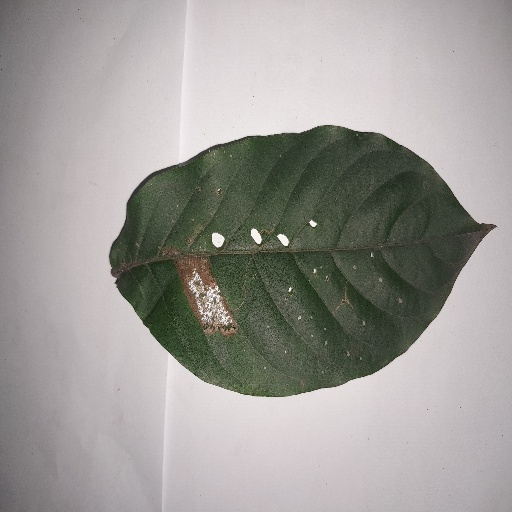
Species: HariTaki
Leaf condition: Bacterial Spot